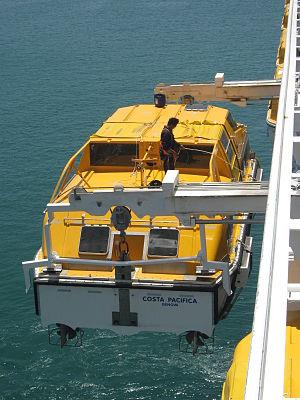
Le Costa Pacifica est un navire de croisière appartenant à la société Costa Croisières leader européen des voyages en mer, qui fait partie de la Carnival corporation & PLC.